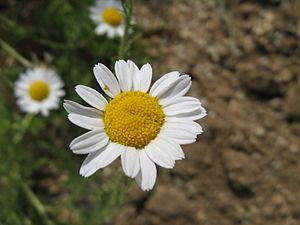
Chamaemelum est un petit genre de plantes de la famille des Asteraceae originaires d'Europe, mais la plupart des espèces sont présentes dans d'autres continents où elles ont été importées.